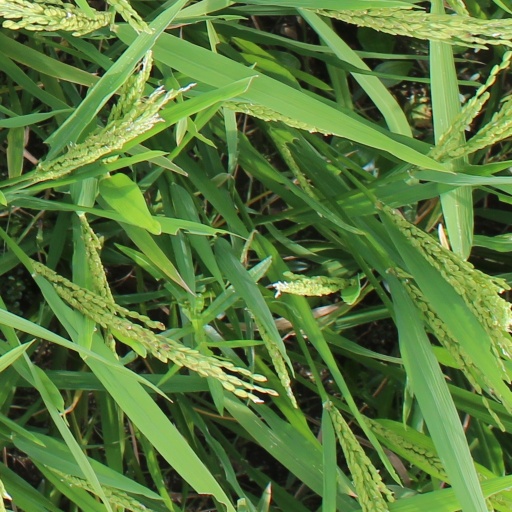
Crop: rice